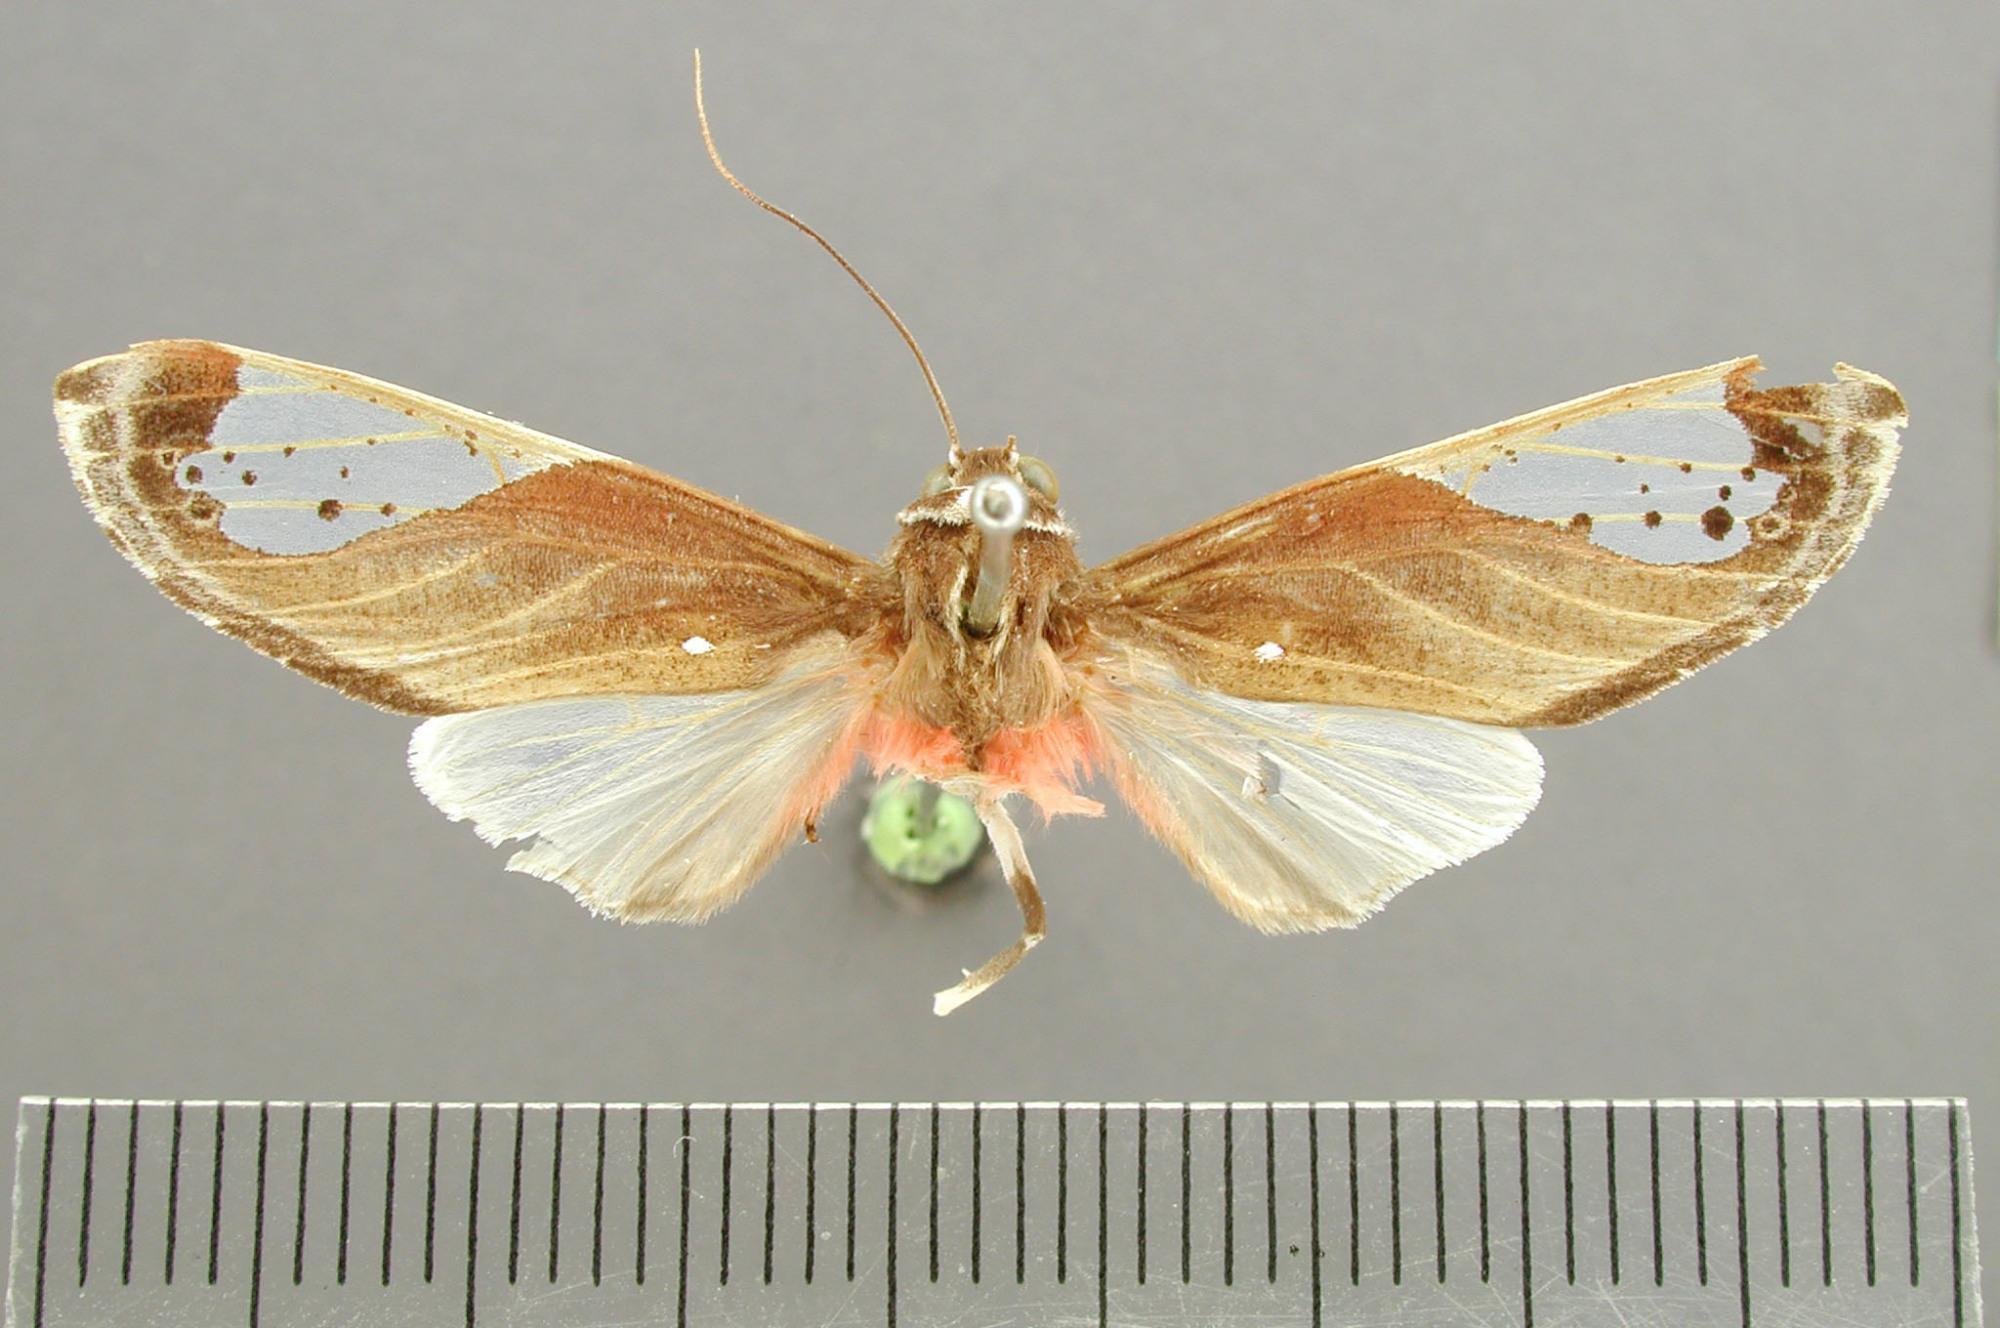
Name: Bertholdia fumida
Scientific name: Bertholdia fumida Schaus, 1910
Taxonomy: Animalia, Arthropoda, Insecta, Lepidoptera, Arctiidae
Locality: Tuis, Cartago, Costa Rica